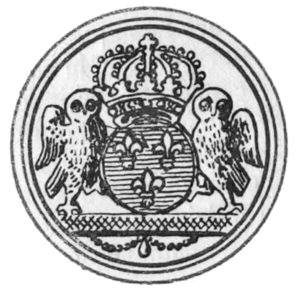
Cachet des chouans de Bretagne.
Aimé Casimir Marie Picquet du Boisguy, né le 15 mars 1776 à Fougères, et mort le 25 octobre 1839 à Paris, est un militaire français et un général chouan pendant la Révolution française.
La Chouannerie est une guerre civile qui opposa Républicains et Royalistes dans l'ouest de la France, en Bretagne, dans le Maine, l'Anjou et la Normandie, lors de la Révolution française. Elle est étroitement liée à la guerre de Vendée qui se déroula sur la rive gauche de la Loire, l'ensemble de ces deux conflits étant parfois connu sous le nom de « guerres de l'Ouest ».